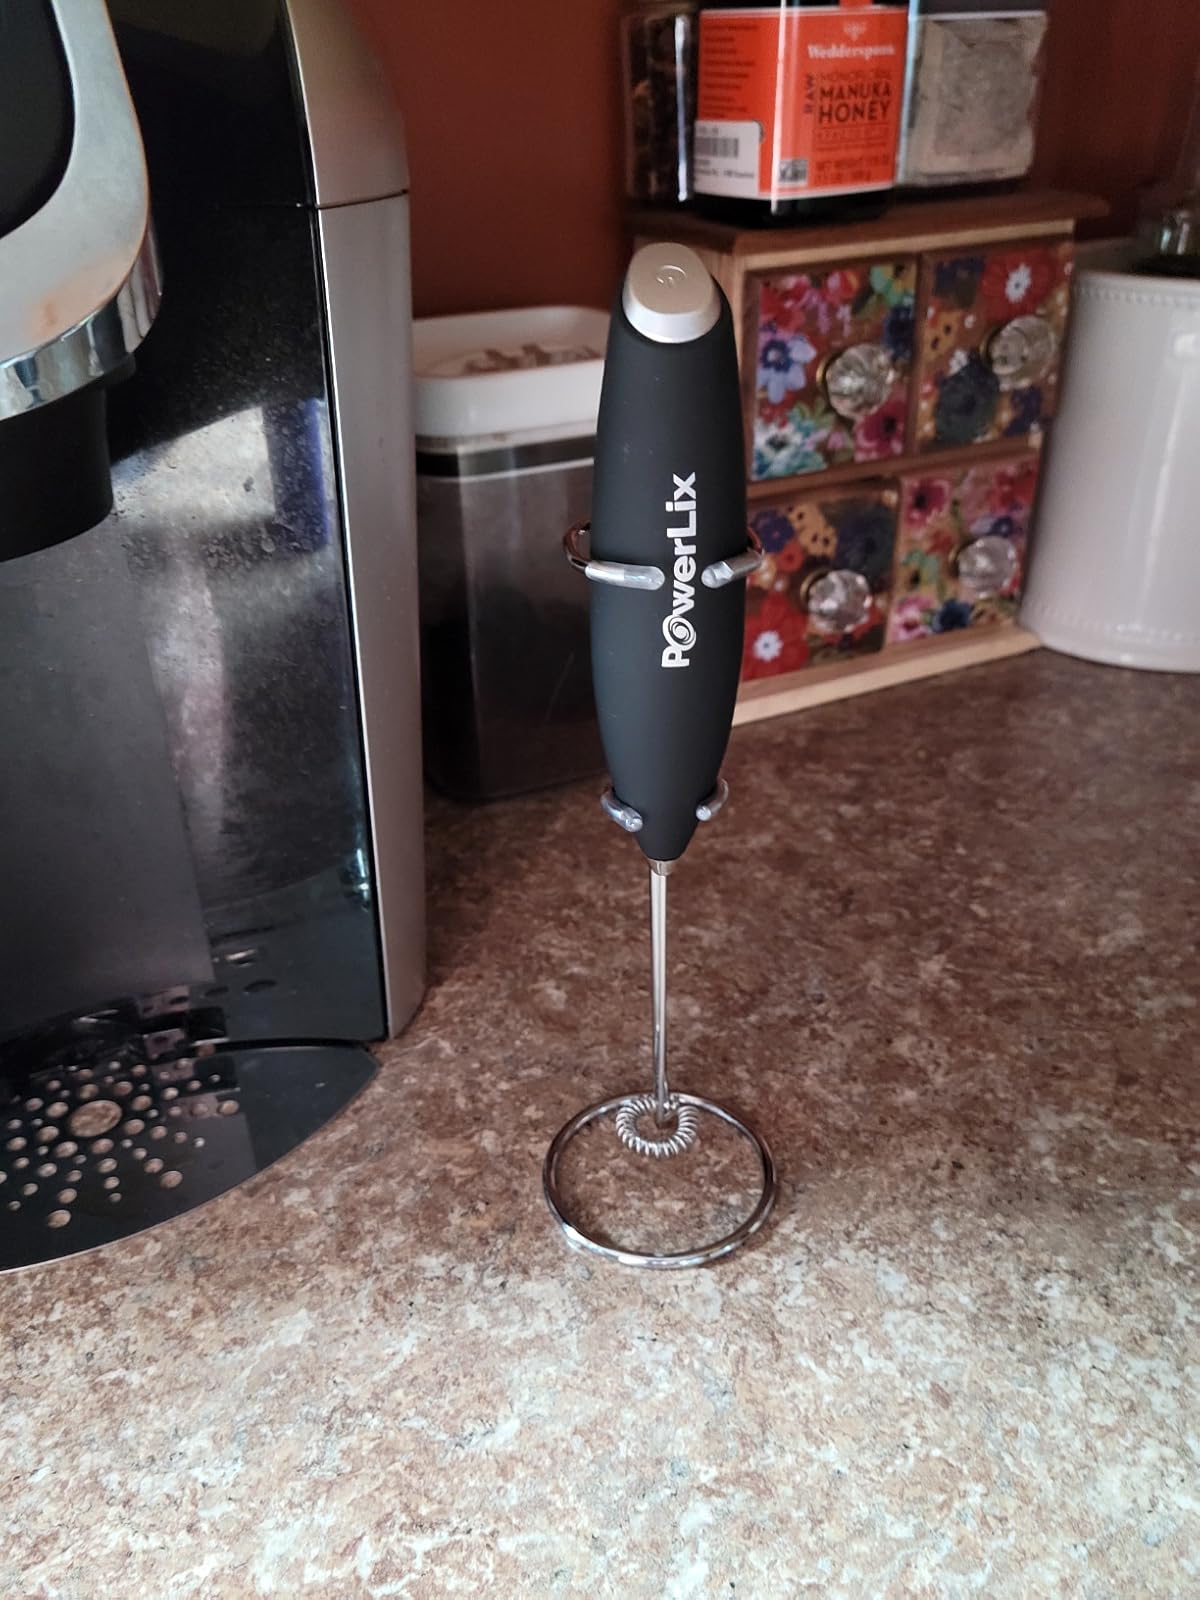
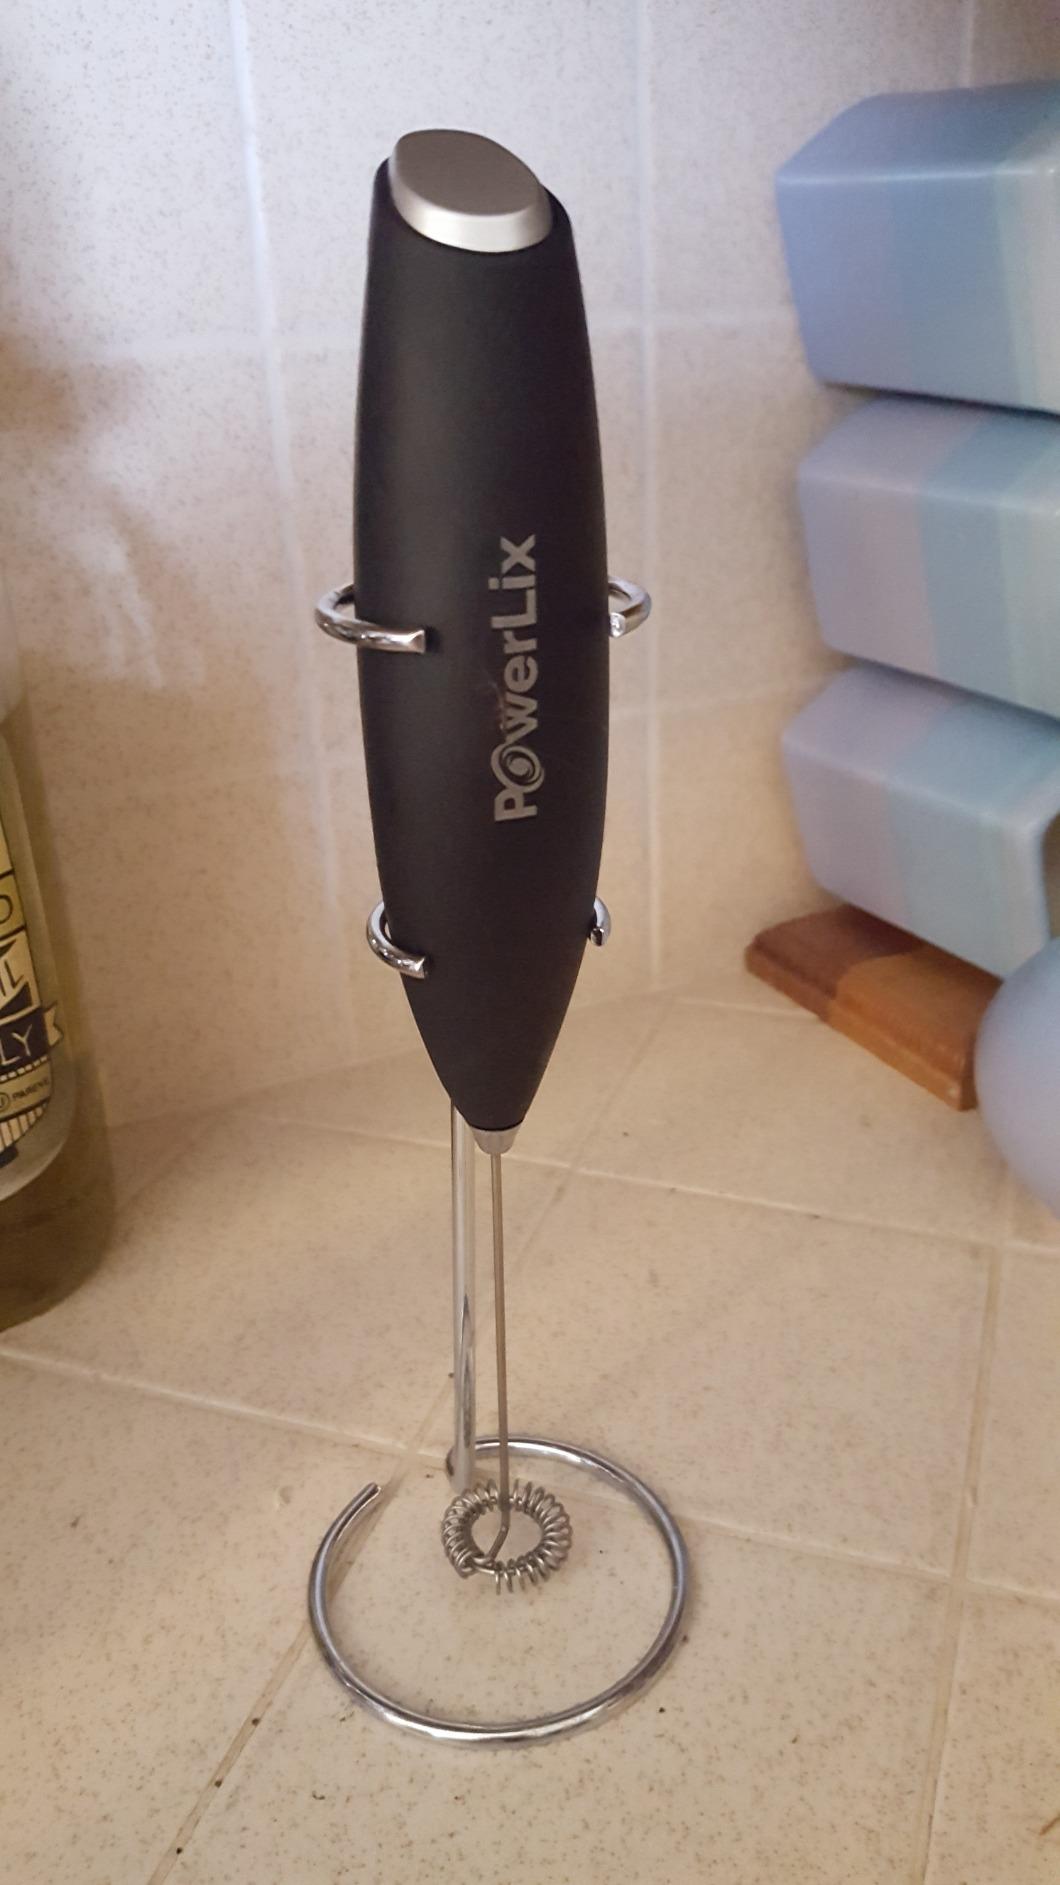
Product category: items_mixer
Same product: yes